Chadderton

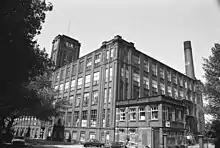
Built in 1926, Elk mill (on the Royton-Chadderton boundary) was one of the UK's largest and most modern cotton mills. It closed in 1998 and was demolished in 1999.

Chadderton's urbanisation coincided largely with developments in textile manufacture during the Industrial Revolution. A late-19th century factory-building boom transformed Chadderton from a rural township into a major mill town and the second most populous urban district in the United Kingdom. More than 50 cotton mills had been built in Chadderton by 1914. Although Chadderton's industries declined in the mid-20th century, the town continued to grow as a result of suburbanisation and urban renewal. The legacy of the town's industrial past remains visible in its landscape of red-brick cotton mills.